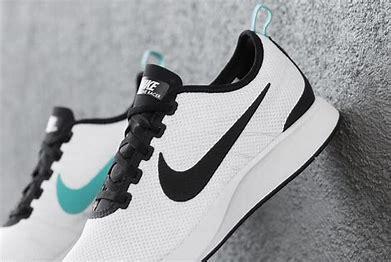
Brand: Nike
Model: Dualtone Racer